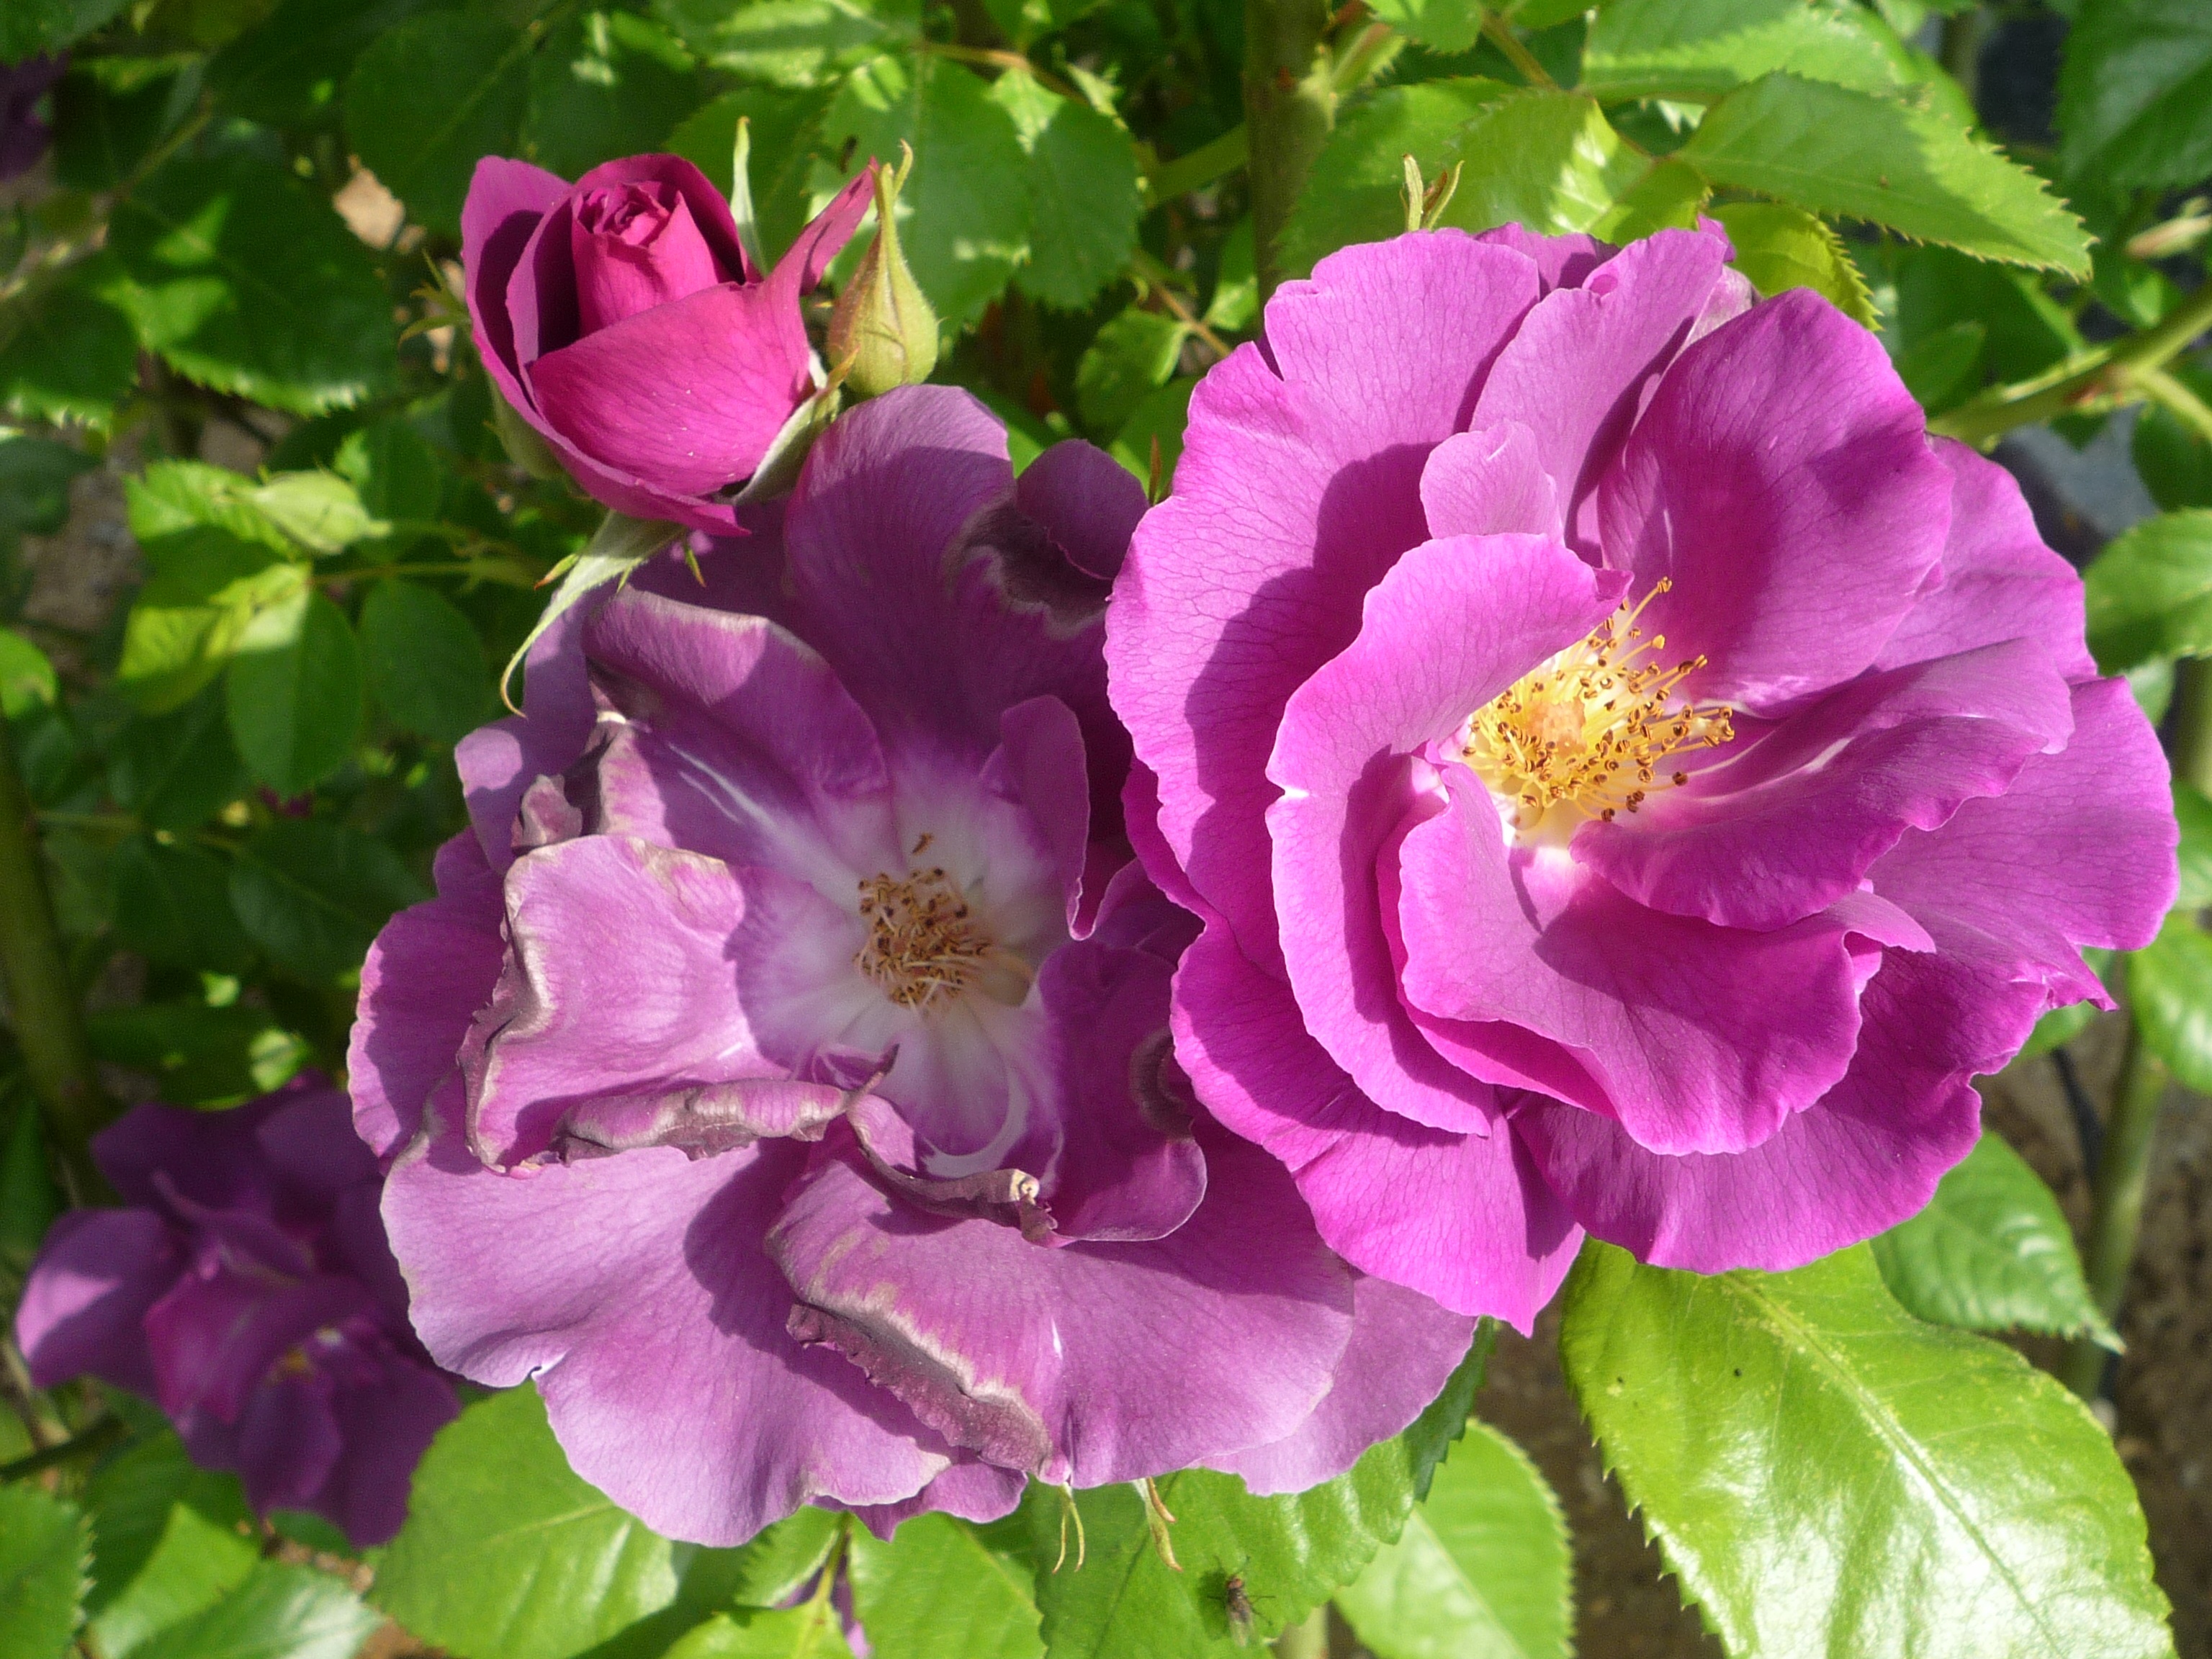
blossom, plant, flower, petal, rose, color, flora, floribunda, flower purple, rosa canina, flowering plant, garden roses, rose family, rosa rugosa, annual plant, land plant, rosa centifolia, rose order, rosa rubiginosa, rosa gallica, prickly rose